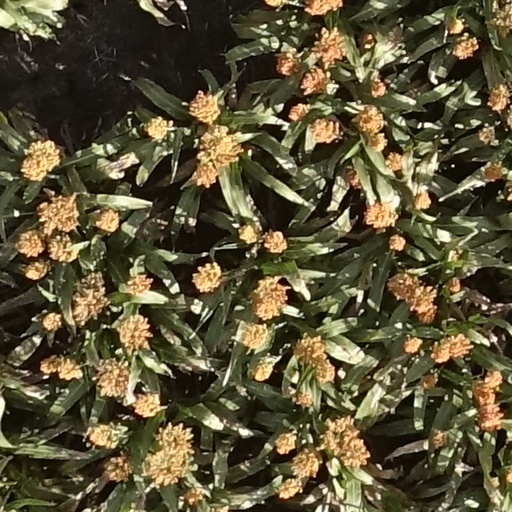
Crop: sorghum